Roman Armenia

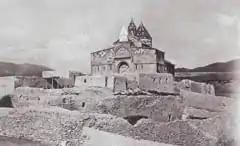
The Saint Bartholomew Monastery at the site of the Apostle's martyrdom in historical Armenia

Sohaemus was named king of Armenia by Roman emperor Antoninus Pius in 140. Just a few years later in 161, Armenia was lost again to Vologases IV of Parthia. In 163, a Roman counter-attack under Statius Priscus defeated the Parthians in Armenia and reinstalled Sohaemus as the Romans' favored candidate on the Armenian throne.